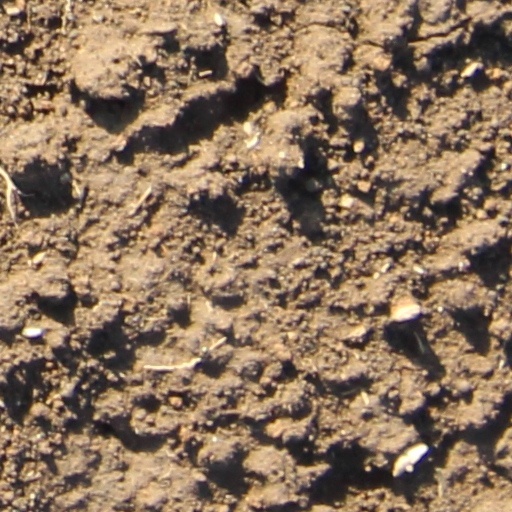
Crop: wheat